Fotos (film)

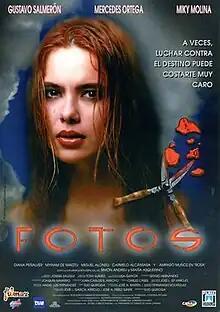
Theatrical release poster

Fotos is a 1996 Spanish surreal melodrama film written and directed by Elio Quiroga (in his directorial debut feature) which stars Gustavo Salmerón, Mercedes Ortega, and Miky Molina.